Hélène Ségara

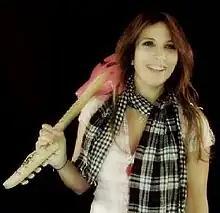
Segara-la-vie-avec-toi

After her recovery, she recorded her second album, "Au Nom d'une femme" in 2000 which topped the charts in France. Five singles were released from the album. Ségara then began a concert tour that lasted about two years. A video recording of the concert she gave at the Olympia in Paris on this occasion was released. According to a poll made by the IFOP, Segara was the French people's favourite French singer at the time.